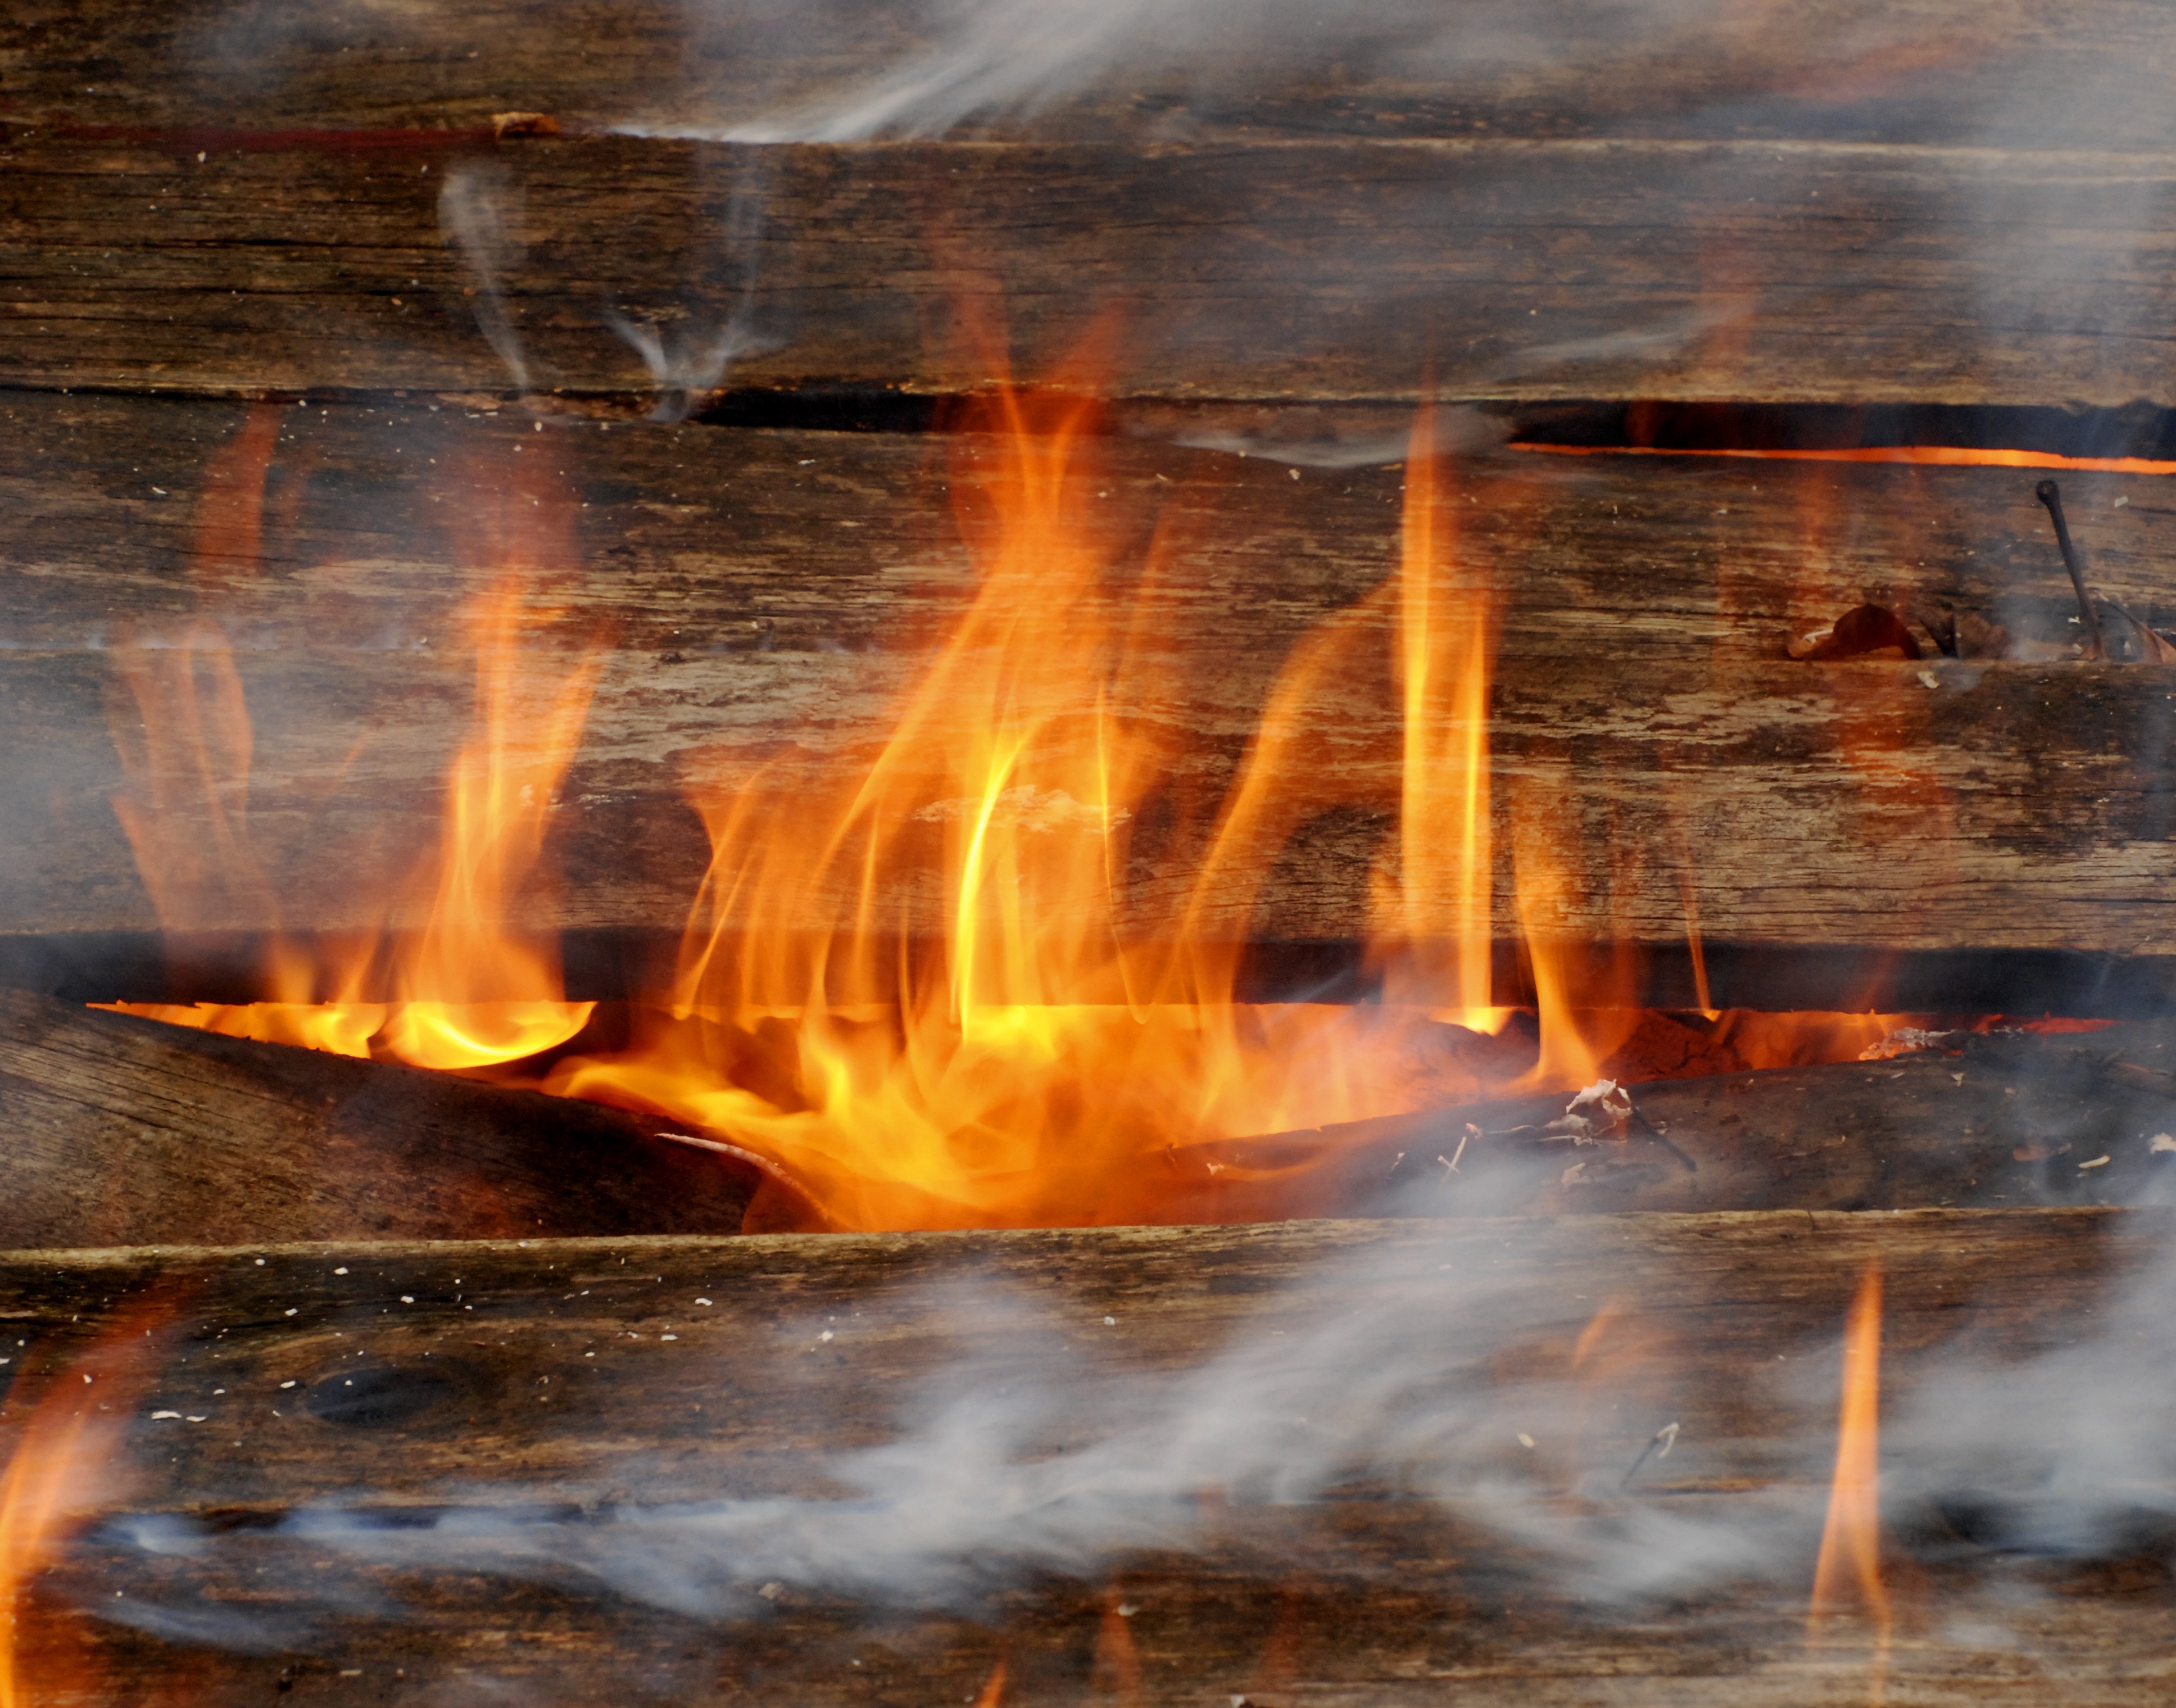
wood, flame, fire, campfire, bonfire